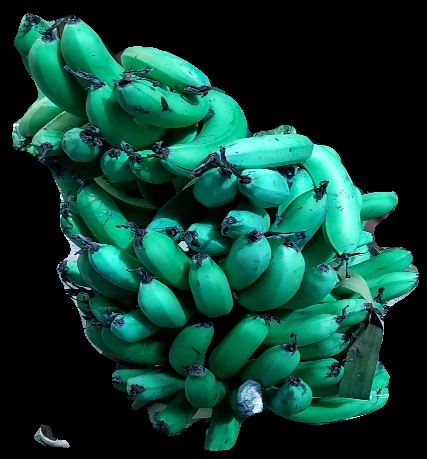
Variety: pachbale
Grade: grade3